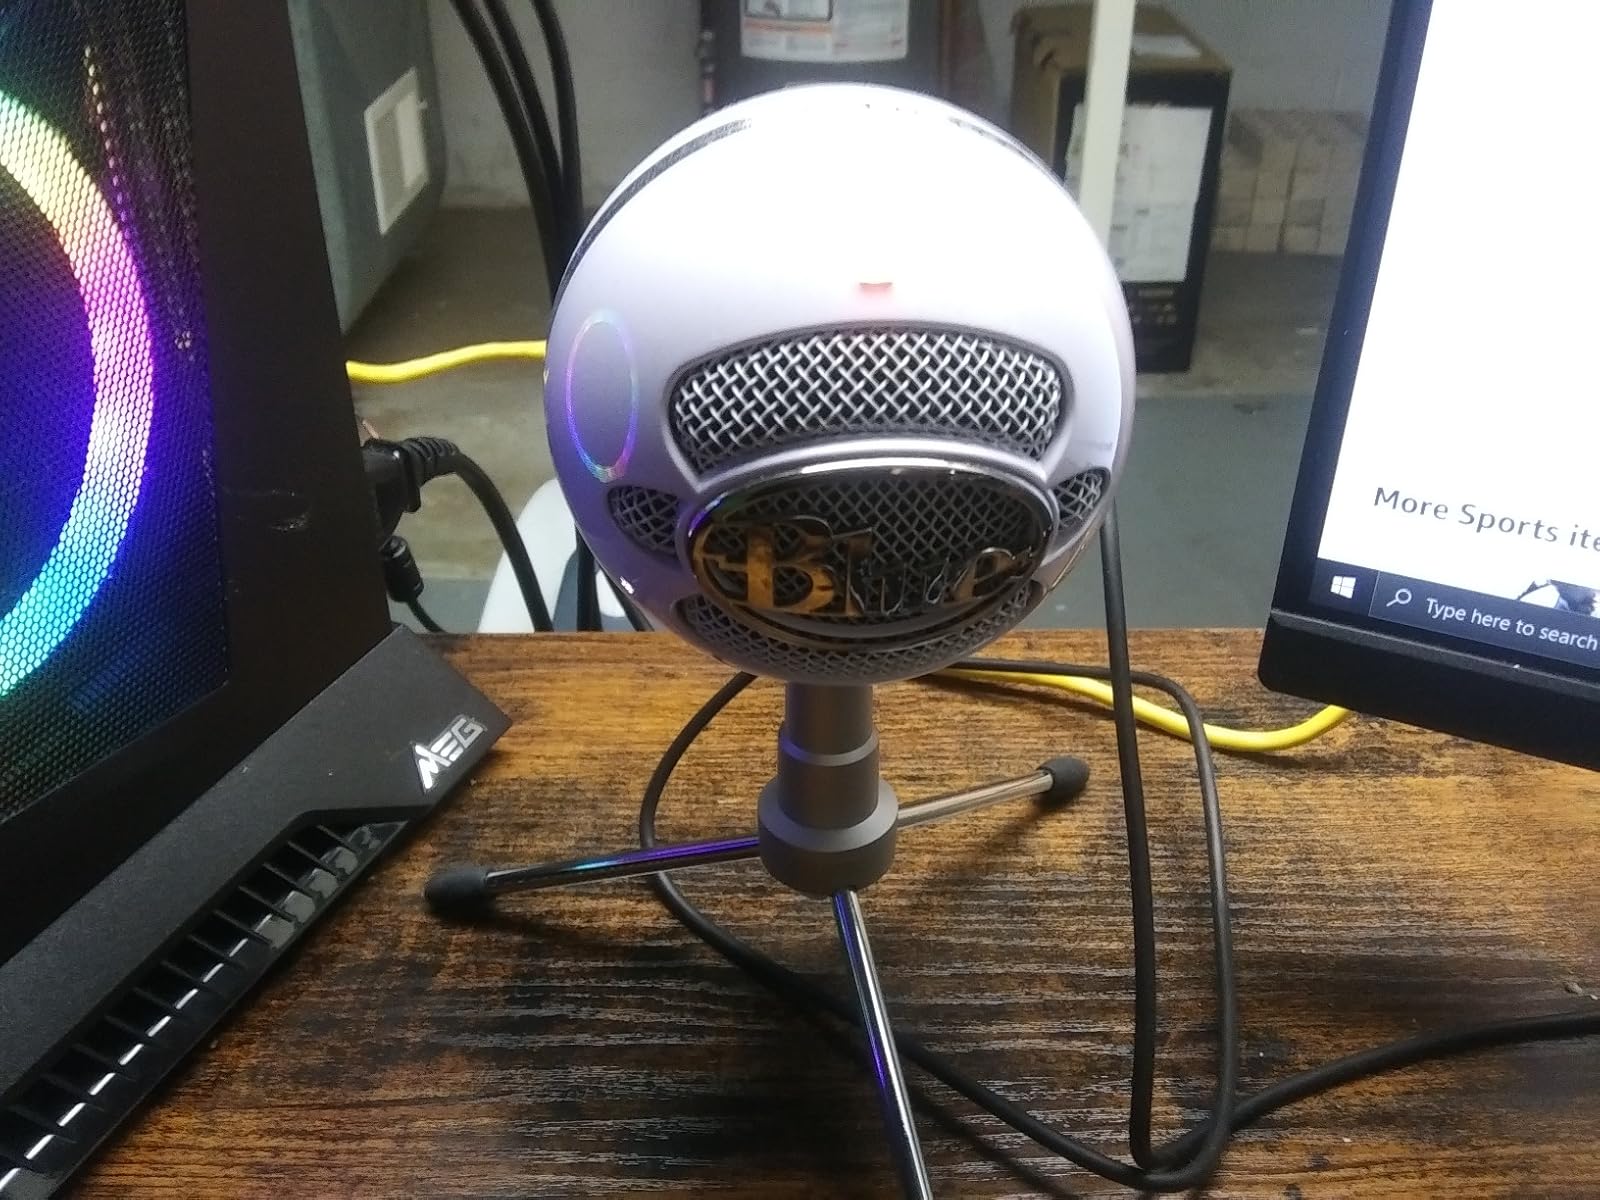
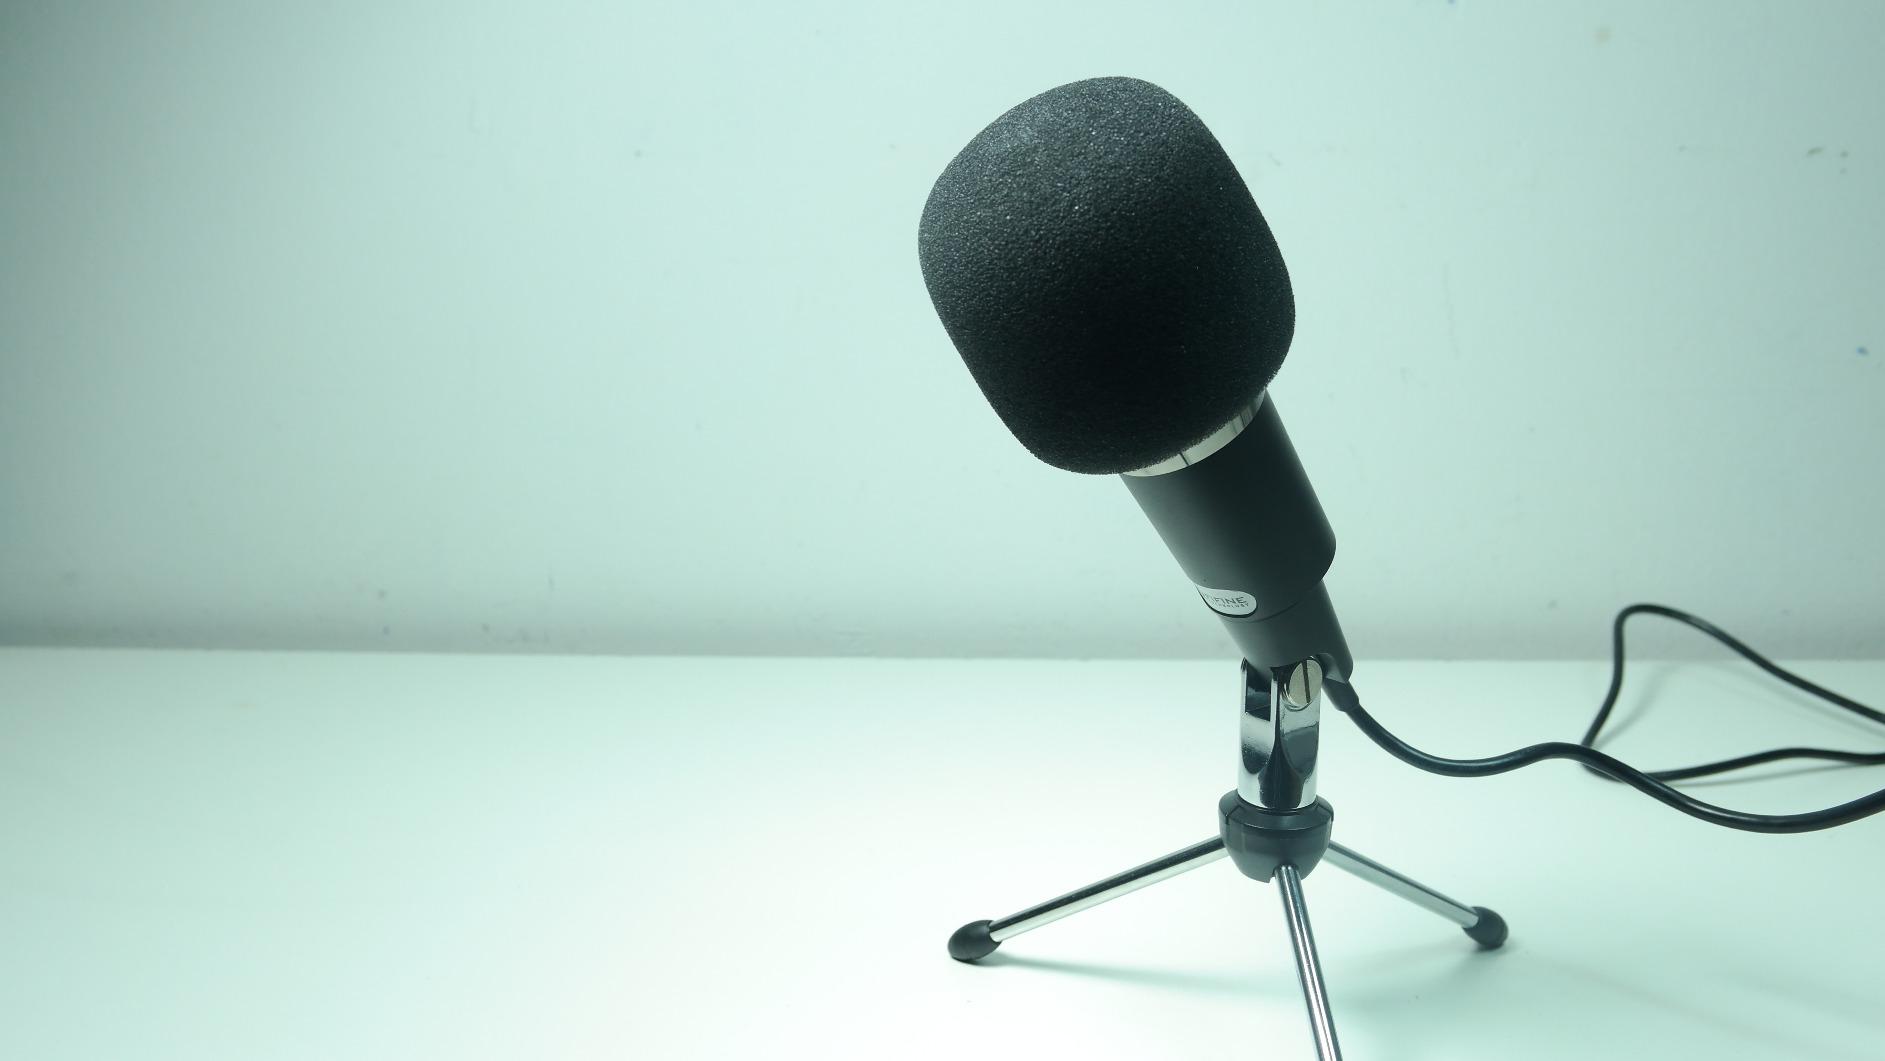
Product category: microphone
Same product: no